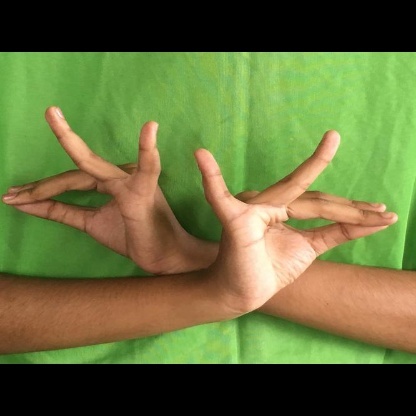
Mudra: Katakavardhana